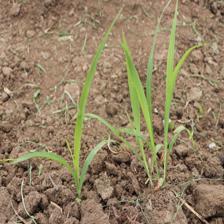
Label: Sorghum